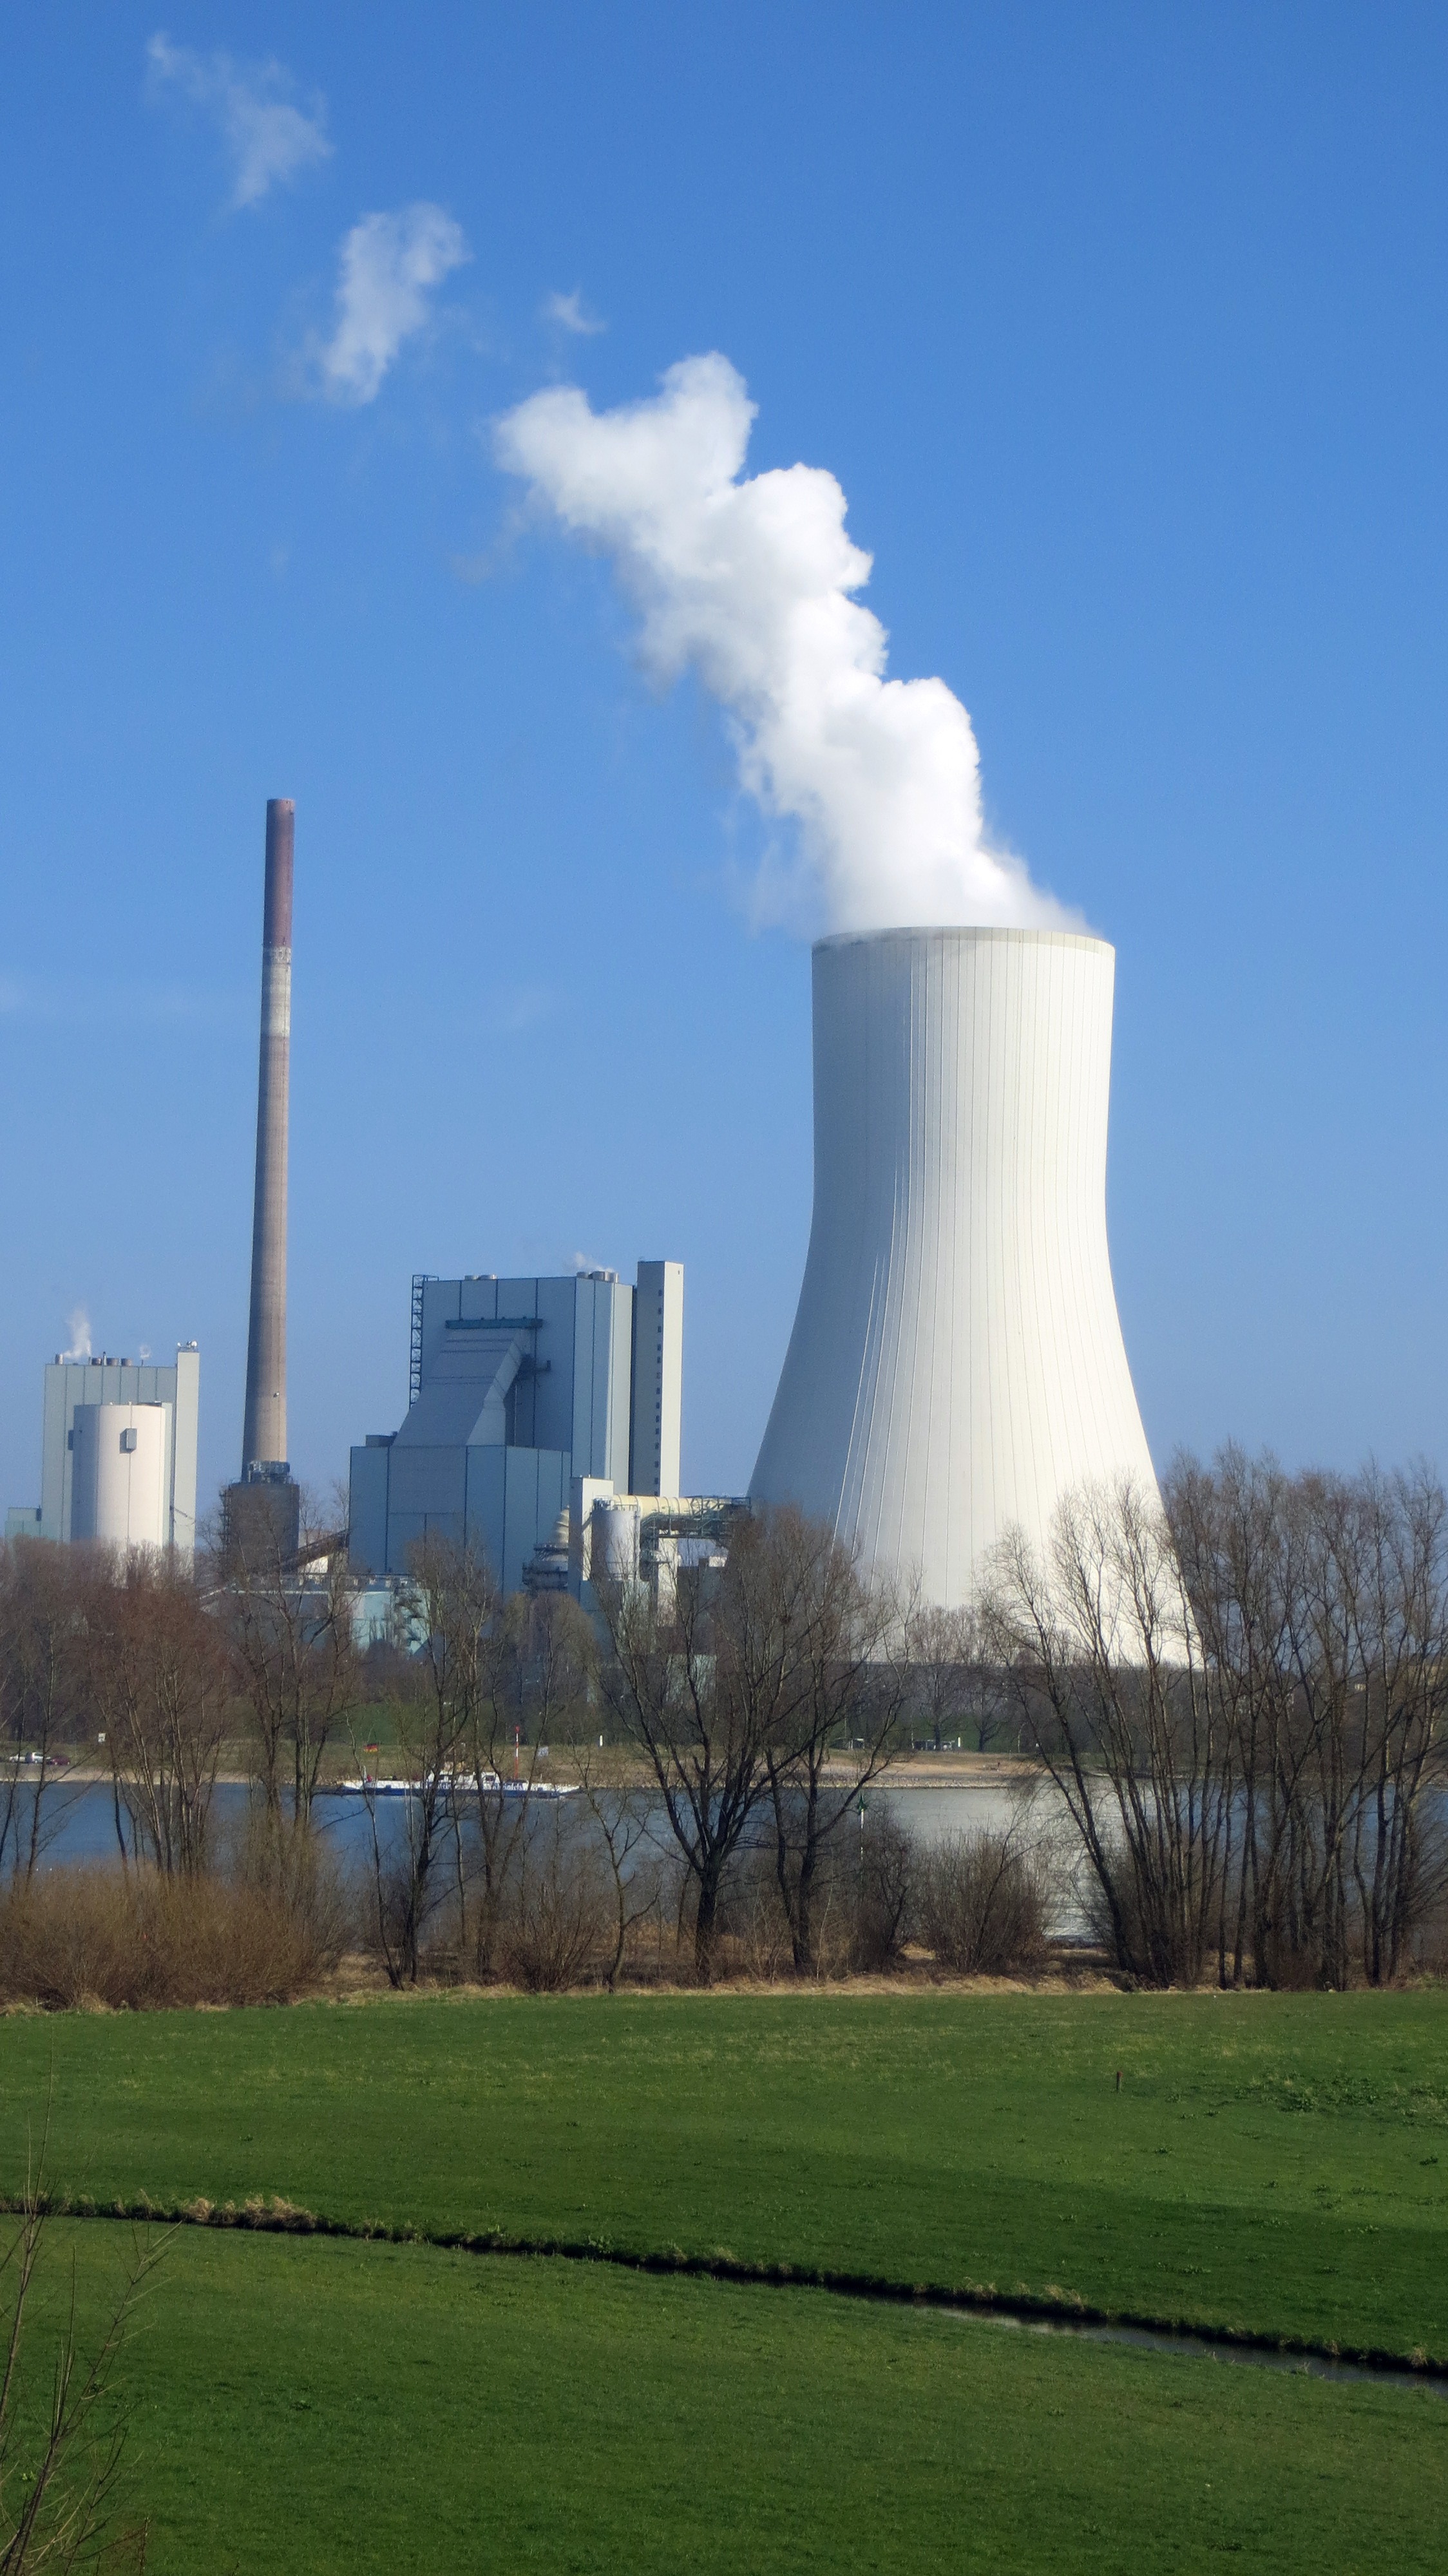
technology, wind, smoke, tower, chimney, fireplace, factory, industry, electricity, energy, power plant, current, duisburg, chemistry, environmental protection, water vapor, cooling tower, nuclear power plant, power station, high voltage energy, atmosphere of earth, outdoor structure, electronics accessory